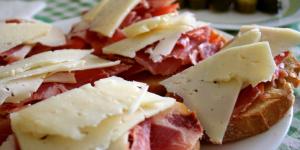
tapas con pan tostado